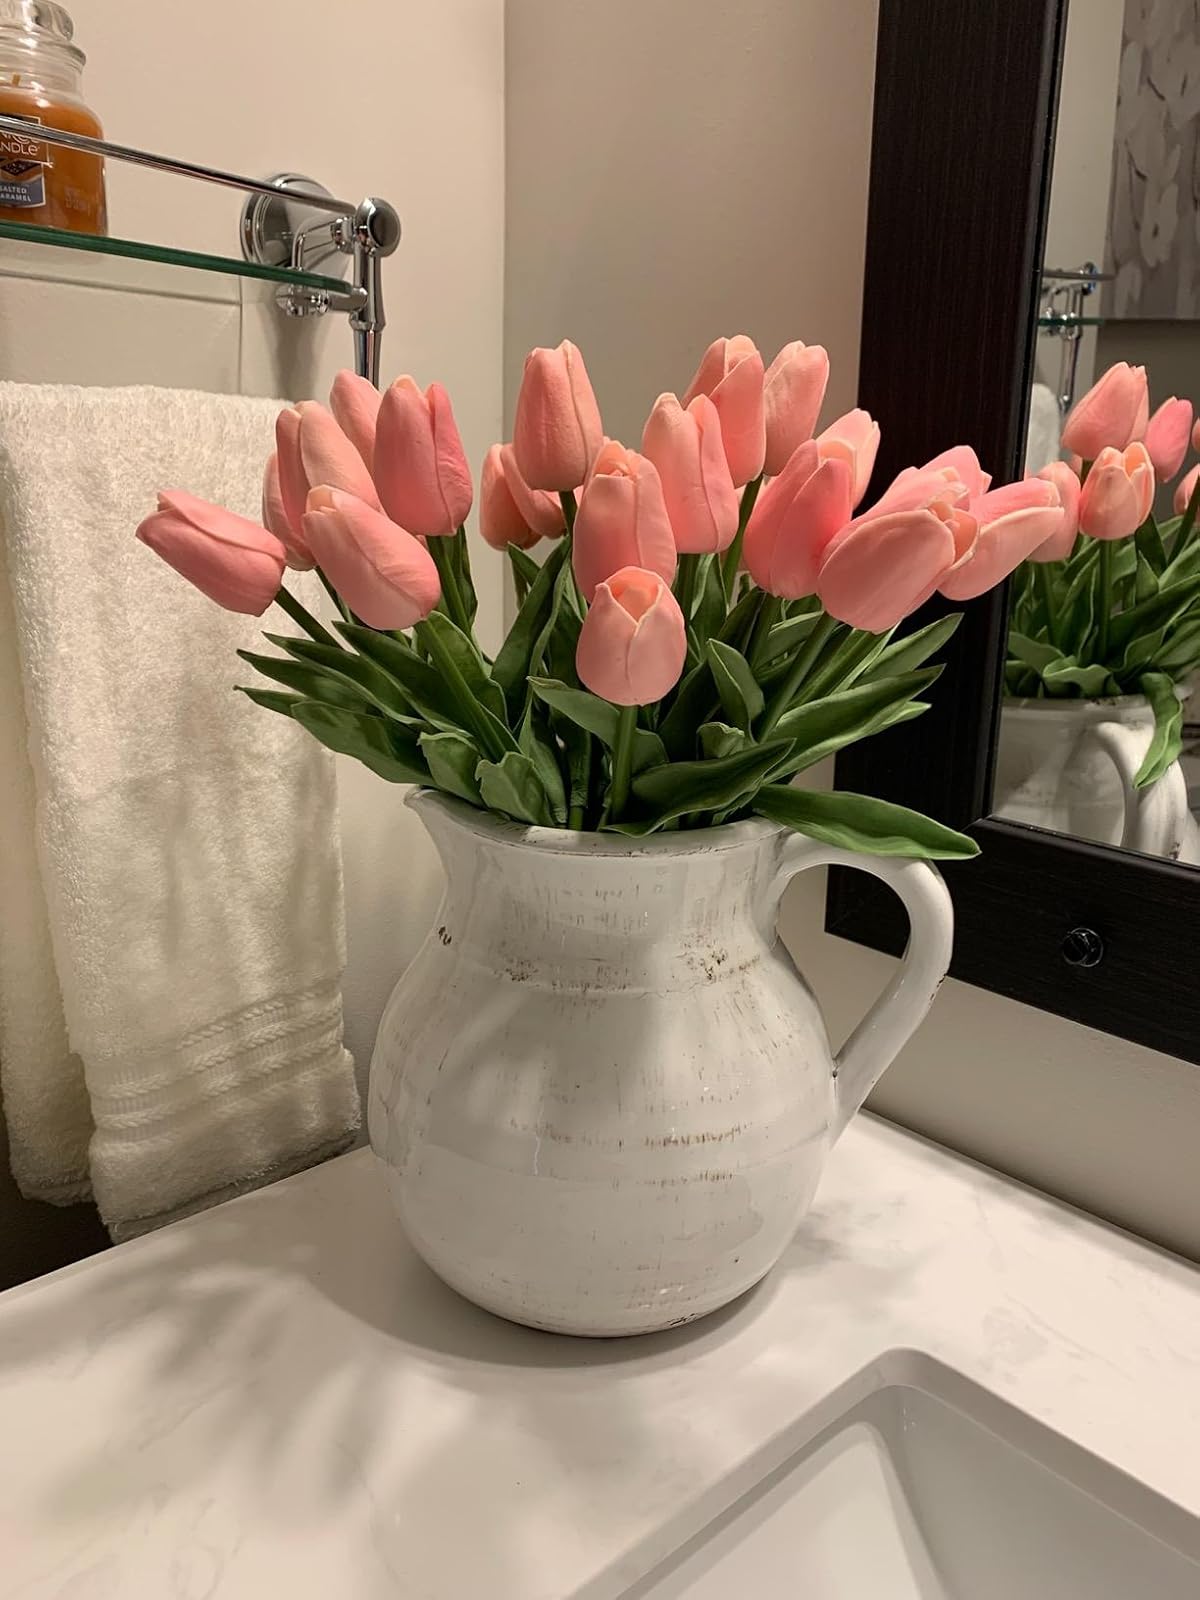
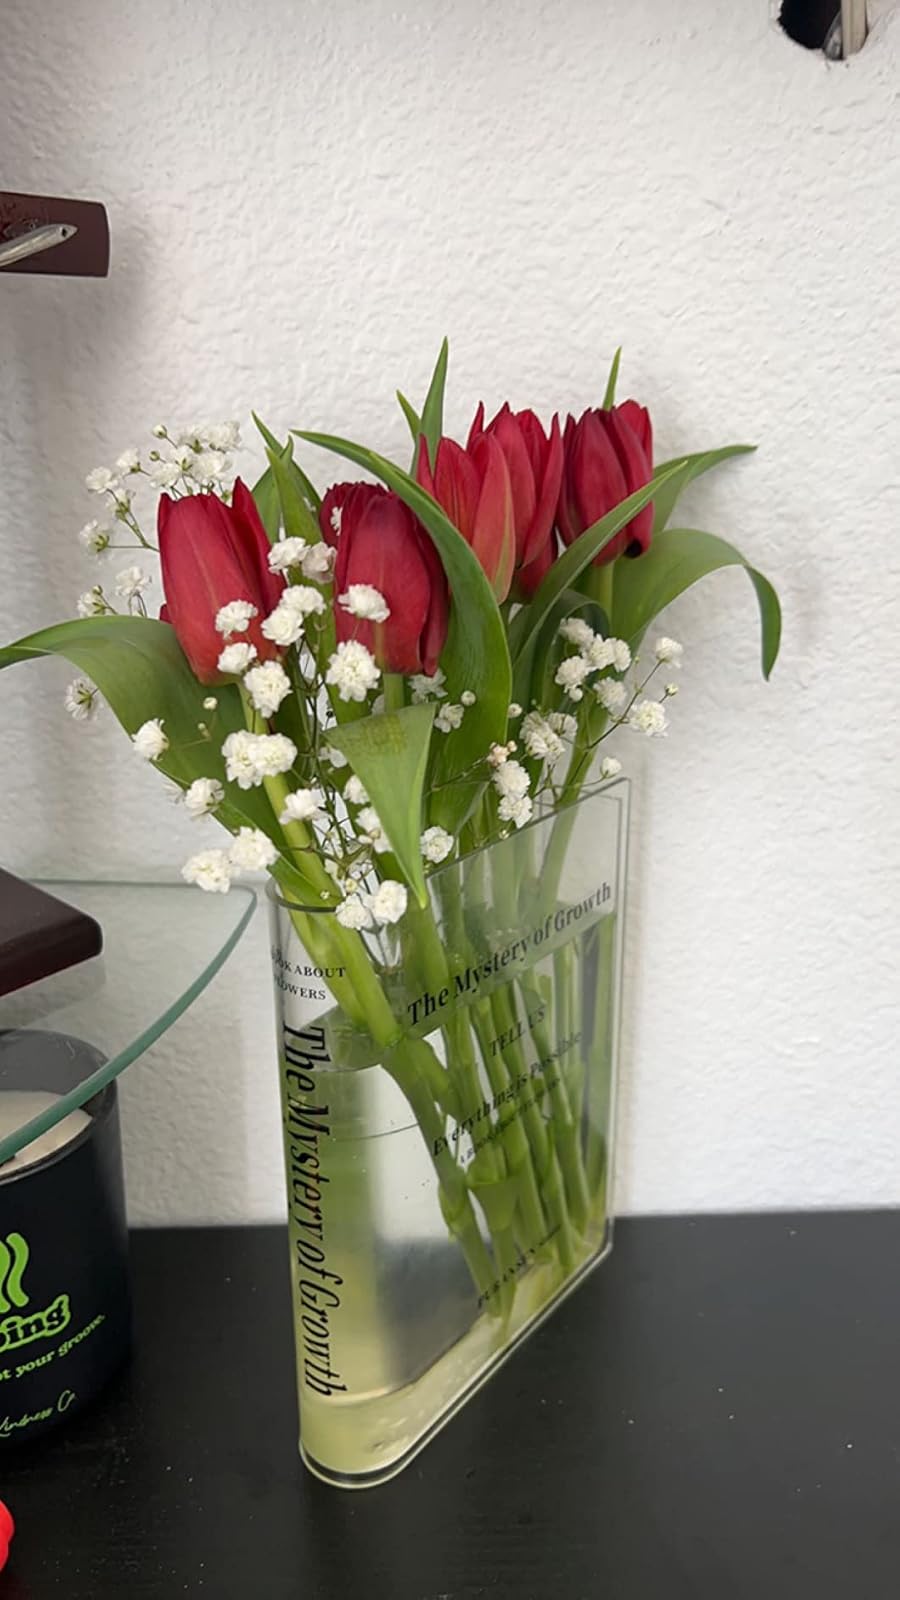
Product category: vase
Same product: no